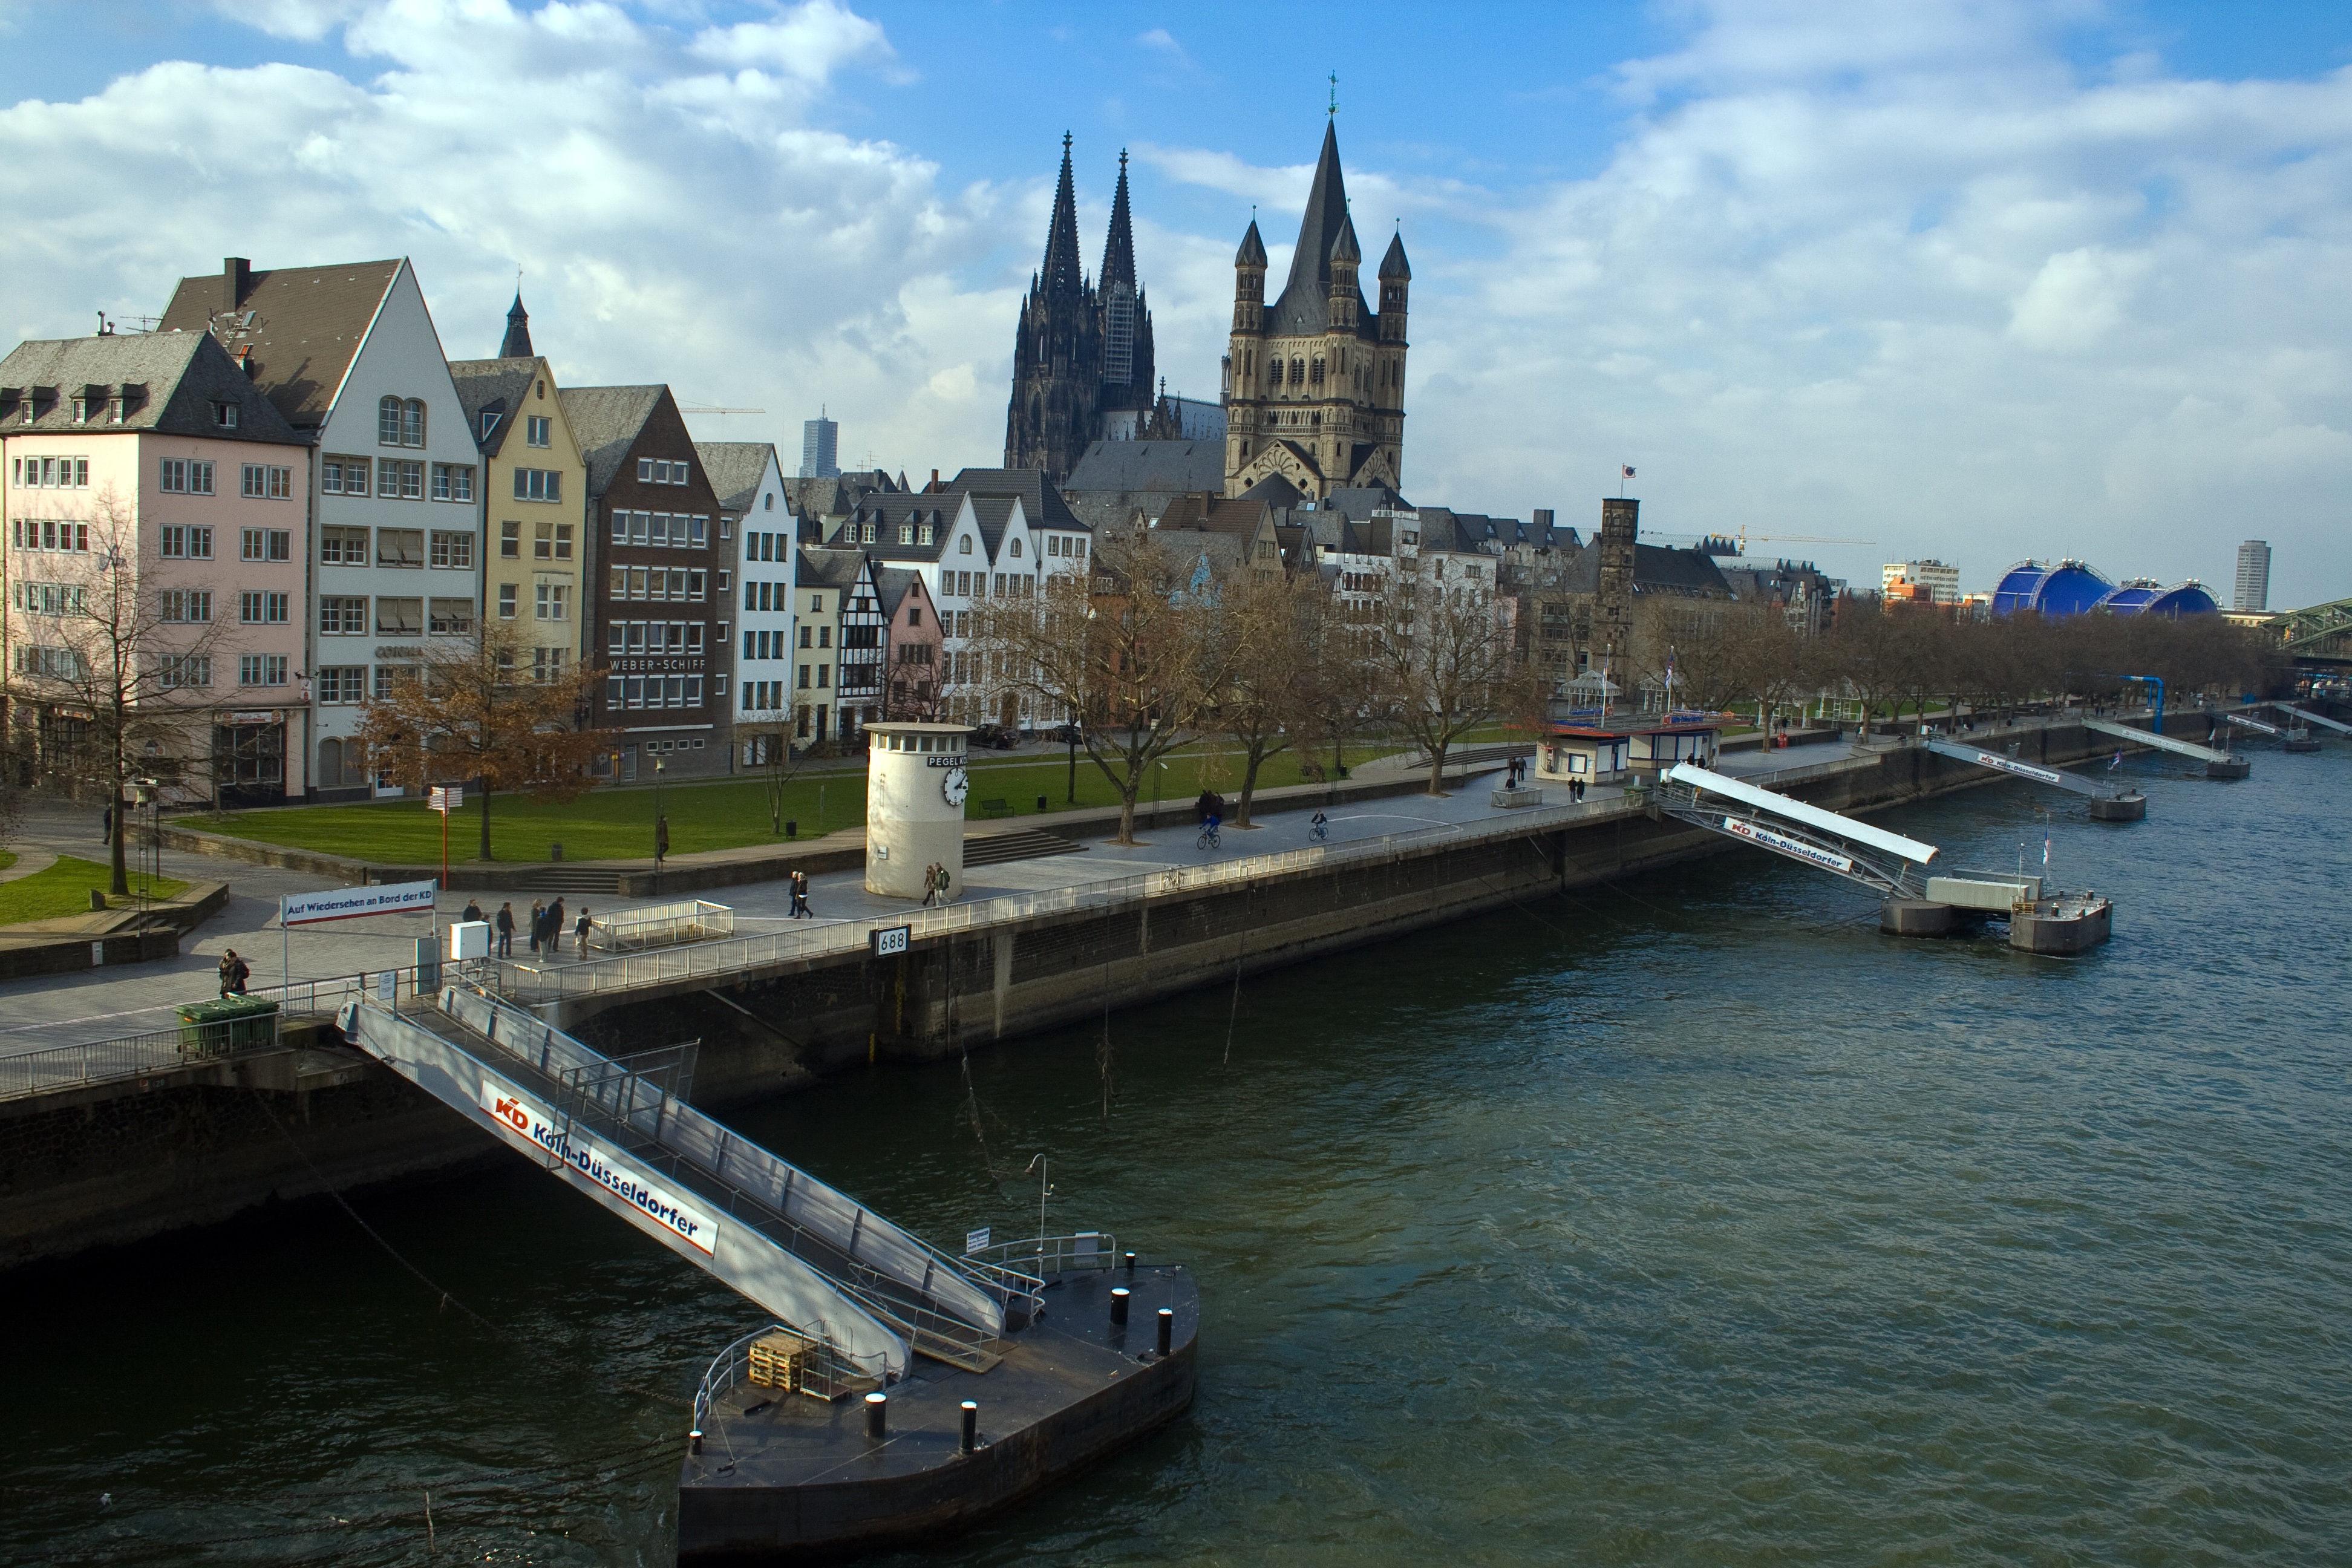
sea, dock, boat, bridge, river, canal, cityscape, vehicle, harbor, waterway, body of water, old town, bank, cologne, channel, rhine